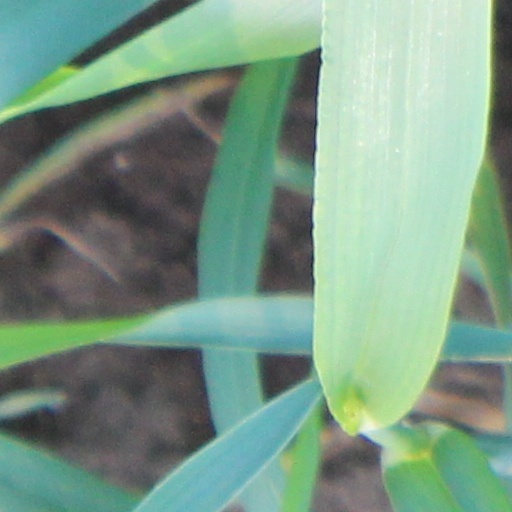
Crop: wheat